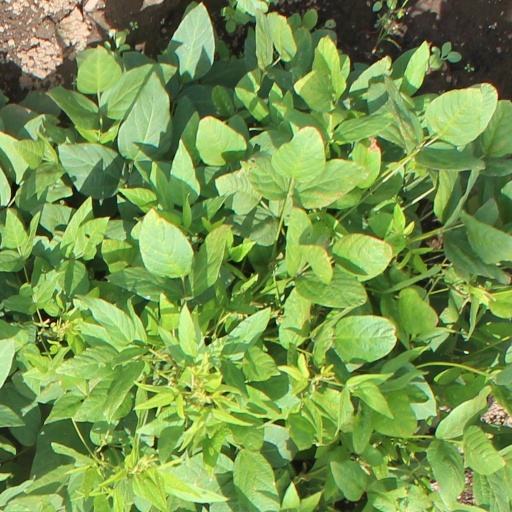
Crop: soybean